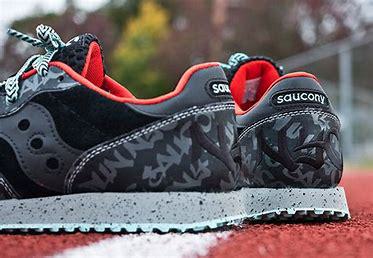
Brand: Saucony
Model: DXN